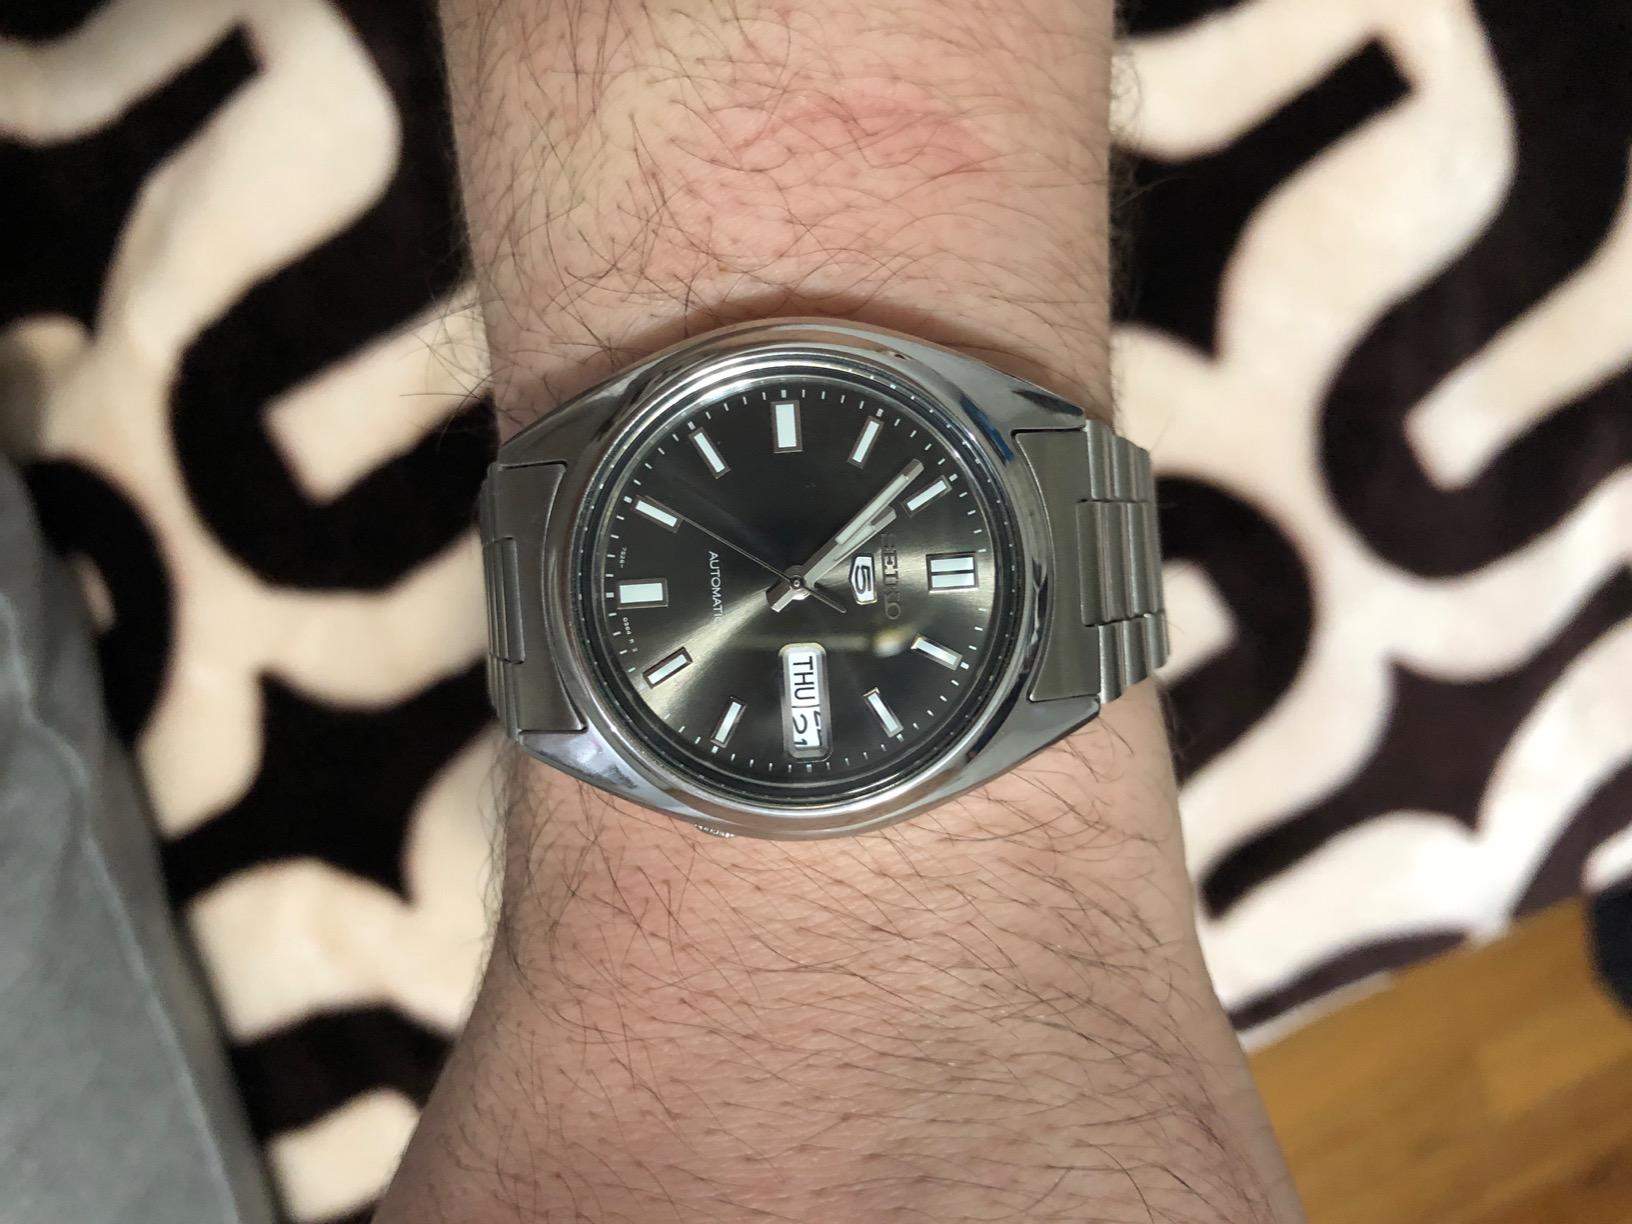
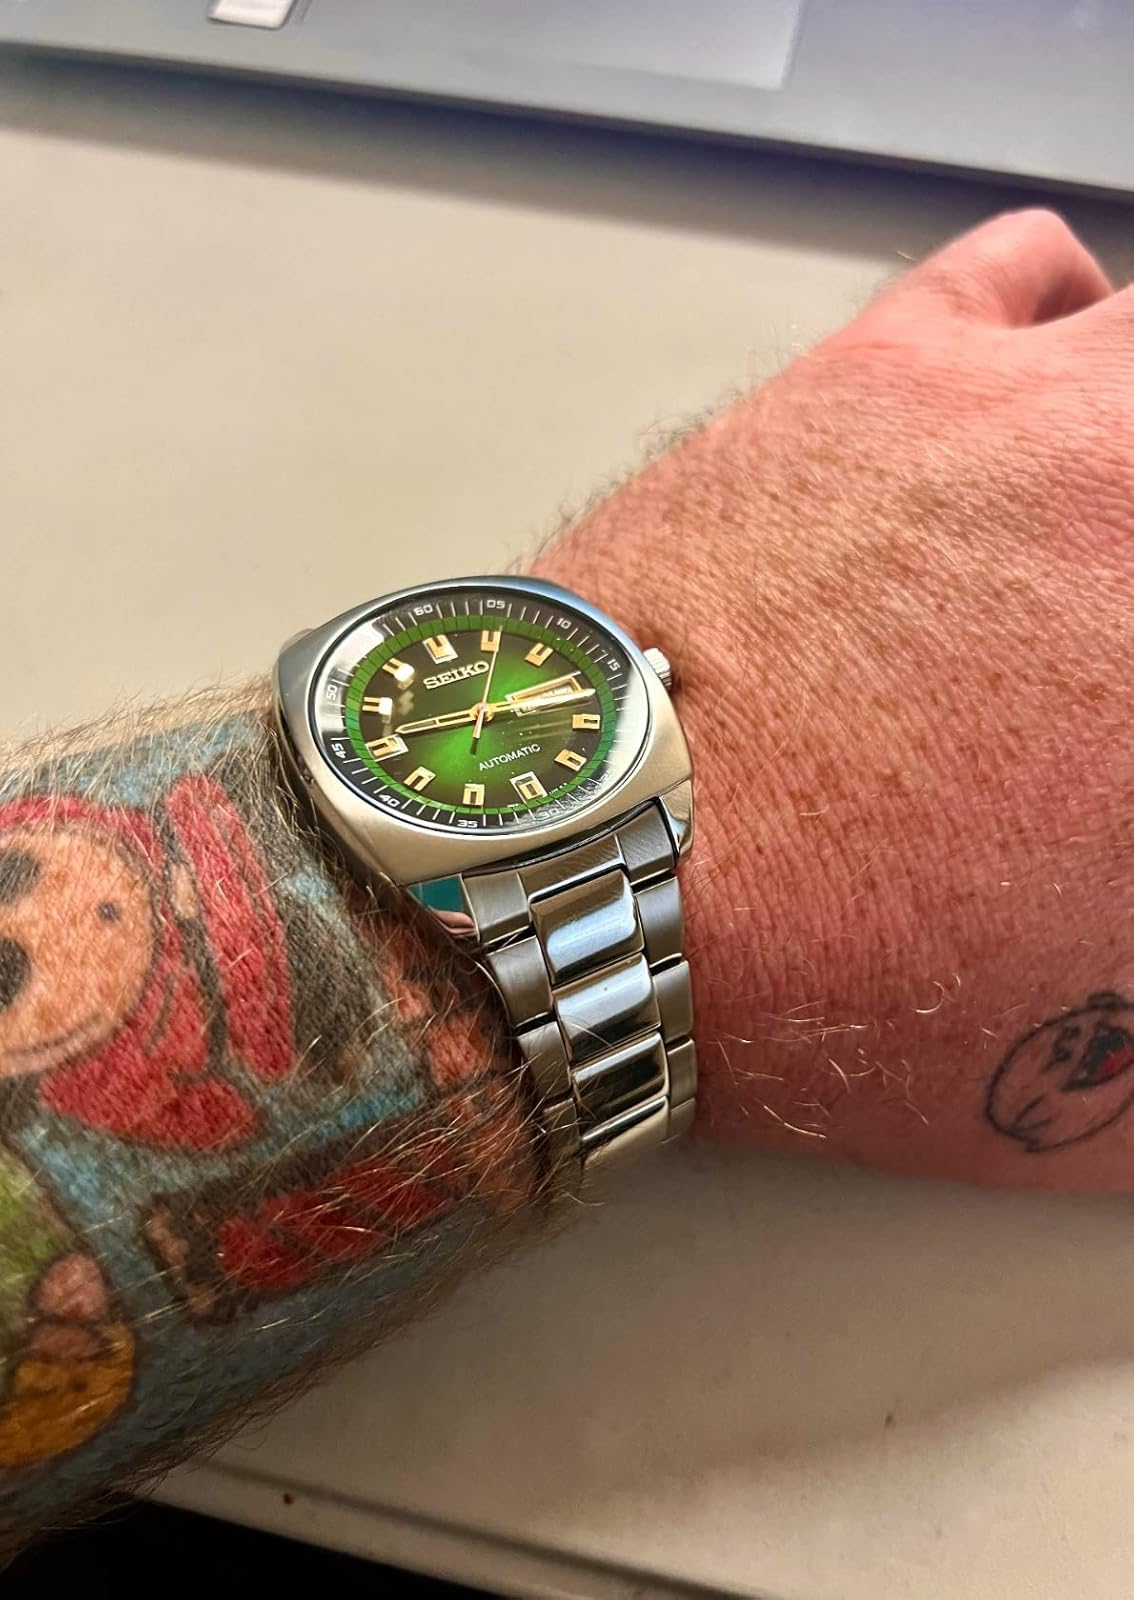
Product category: accessories_watch
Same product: no